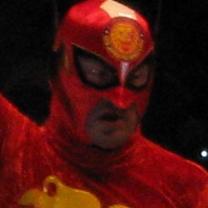
Age: 30